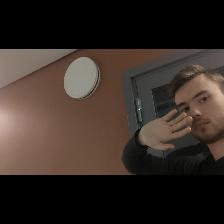
Label: Human